Sheryl Cooper

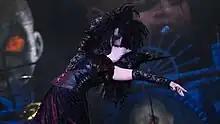
Cooper kissing a mock-up of Alice's severed head. At The O2 Arena in Greenwich, May 2022.

Since the start of her career in 1975, Sheryl frequently tours with her husband as a dancer, choreographer, and backing singer, although she went on hiatus when their children were young. Some performances have involved acts where Alice kills her or fails in his attempt to do so. A longstanding act is her portraying a sadistic ghoulish nurse (sometimes alongside their daughter Calico performing a similar character), a character who often beheads him. The beheadings are then followed up by her holding up and sometimes kissing the severed head while the band plays "I Love the Dead". In 1987, when Alice returned to touring after recovering from addiction, Sheryl portrayed a giant spider. Recent acts have seen her as a devil, a ghost, and a Marie Antoinette-style character which helps apprehend Alice and sends him to the guillotine. When her daughter Calico was hired by Alice in 2001 to perform instead of herself in the "Brutal Planet" tour, Sheryl instructed Calico in dancing while using a bullwhip, the "bullwhip girl" being a character Sheryl had previously portrayed.